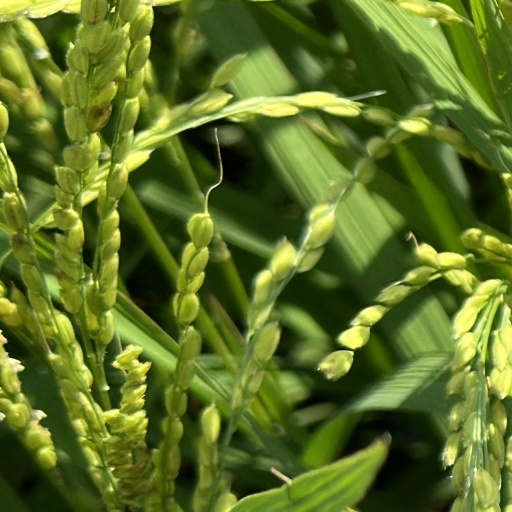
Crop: rice